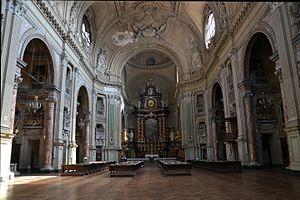
L'architecture baroque à Turin correspond à une période architecturale allant de la deuxième moitié du XVIᵉ siècle à la fin du XVIIᵉ siècle. La ville de Turin conserve aujourd'hui encore le caractère qu'a voulu lui donner le duc de Savoie Emmanuel-Philibert, qui, en 1562, transféra sa capitale de Chambéry à Turin et dut, à une époque où l'absolutisme commençait à s’épanouir, faire le choix d'une architecture affirmant l'autorité de l'État et du monarque. Les façades des palais sont ici beaucoup plus sobres et rigoureuses qu'à Rome. Le baroque est ici rationnel et donne à la ville un air de gravité.